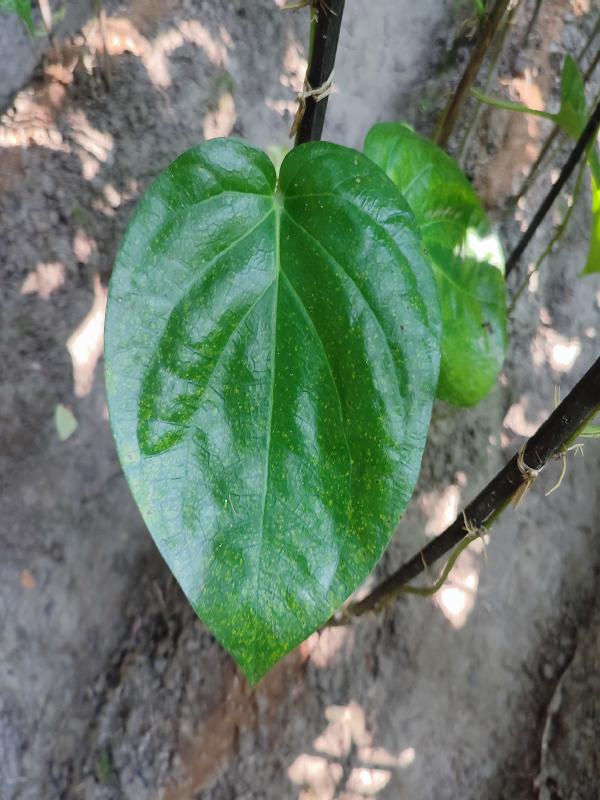
Label: Healthy_Leaf